Thiruvalla

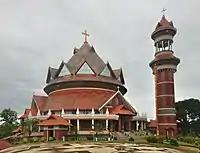
St. John's Cathedral

The rulers of Thiruvalla now belonged to the Thekkumkoor Dynasty, which had one of its headquarters at Idathil near Kaavil Temple. Idathil (Vempolinadu Edathil Karthavu) was the family name of the Thekkumkoor kings. Today's Paliakara Palace is a branch of Lakshmipuram Palace of Changanacherry, which is a branch of Alikottu Kovilakam of Pazhancherry in Malabar. Similarly, Nedumpuram Palace is a branch of Mavelikkara Palace is an heir to the Valluvanad tradition of South Malabar.